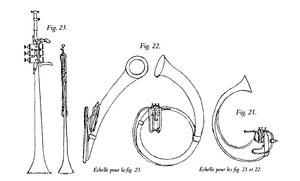
Le saxtuba est une famille d'anciens instruments à vent de la famille des cuivres conçu et réalisée par le facteur d'instruments Belge Adolphe Sax vers 1845. Le terme saxtuba est parfois employé pour désigner le saxhorn basse, il se pourrait que le saxtuba ne désigne pas un instrument bien distinct mais seulement un saxhorn avec un enroulement différent.